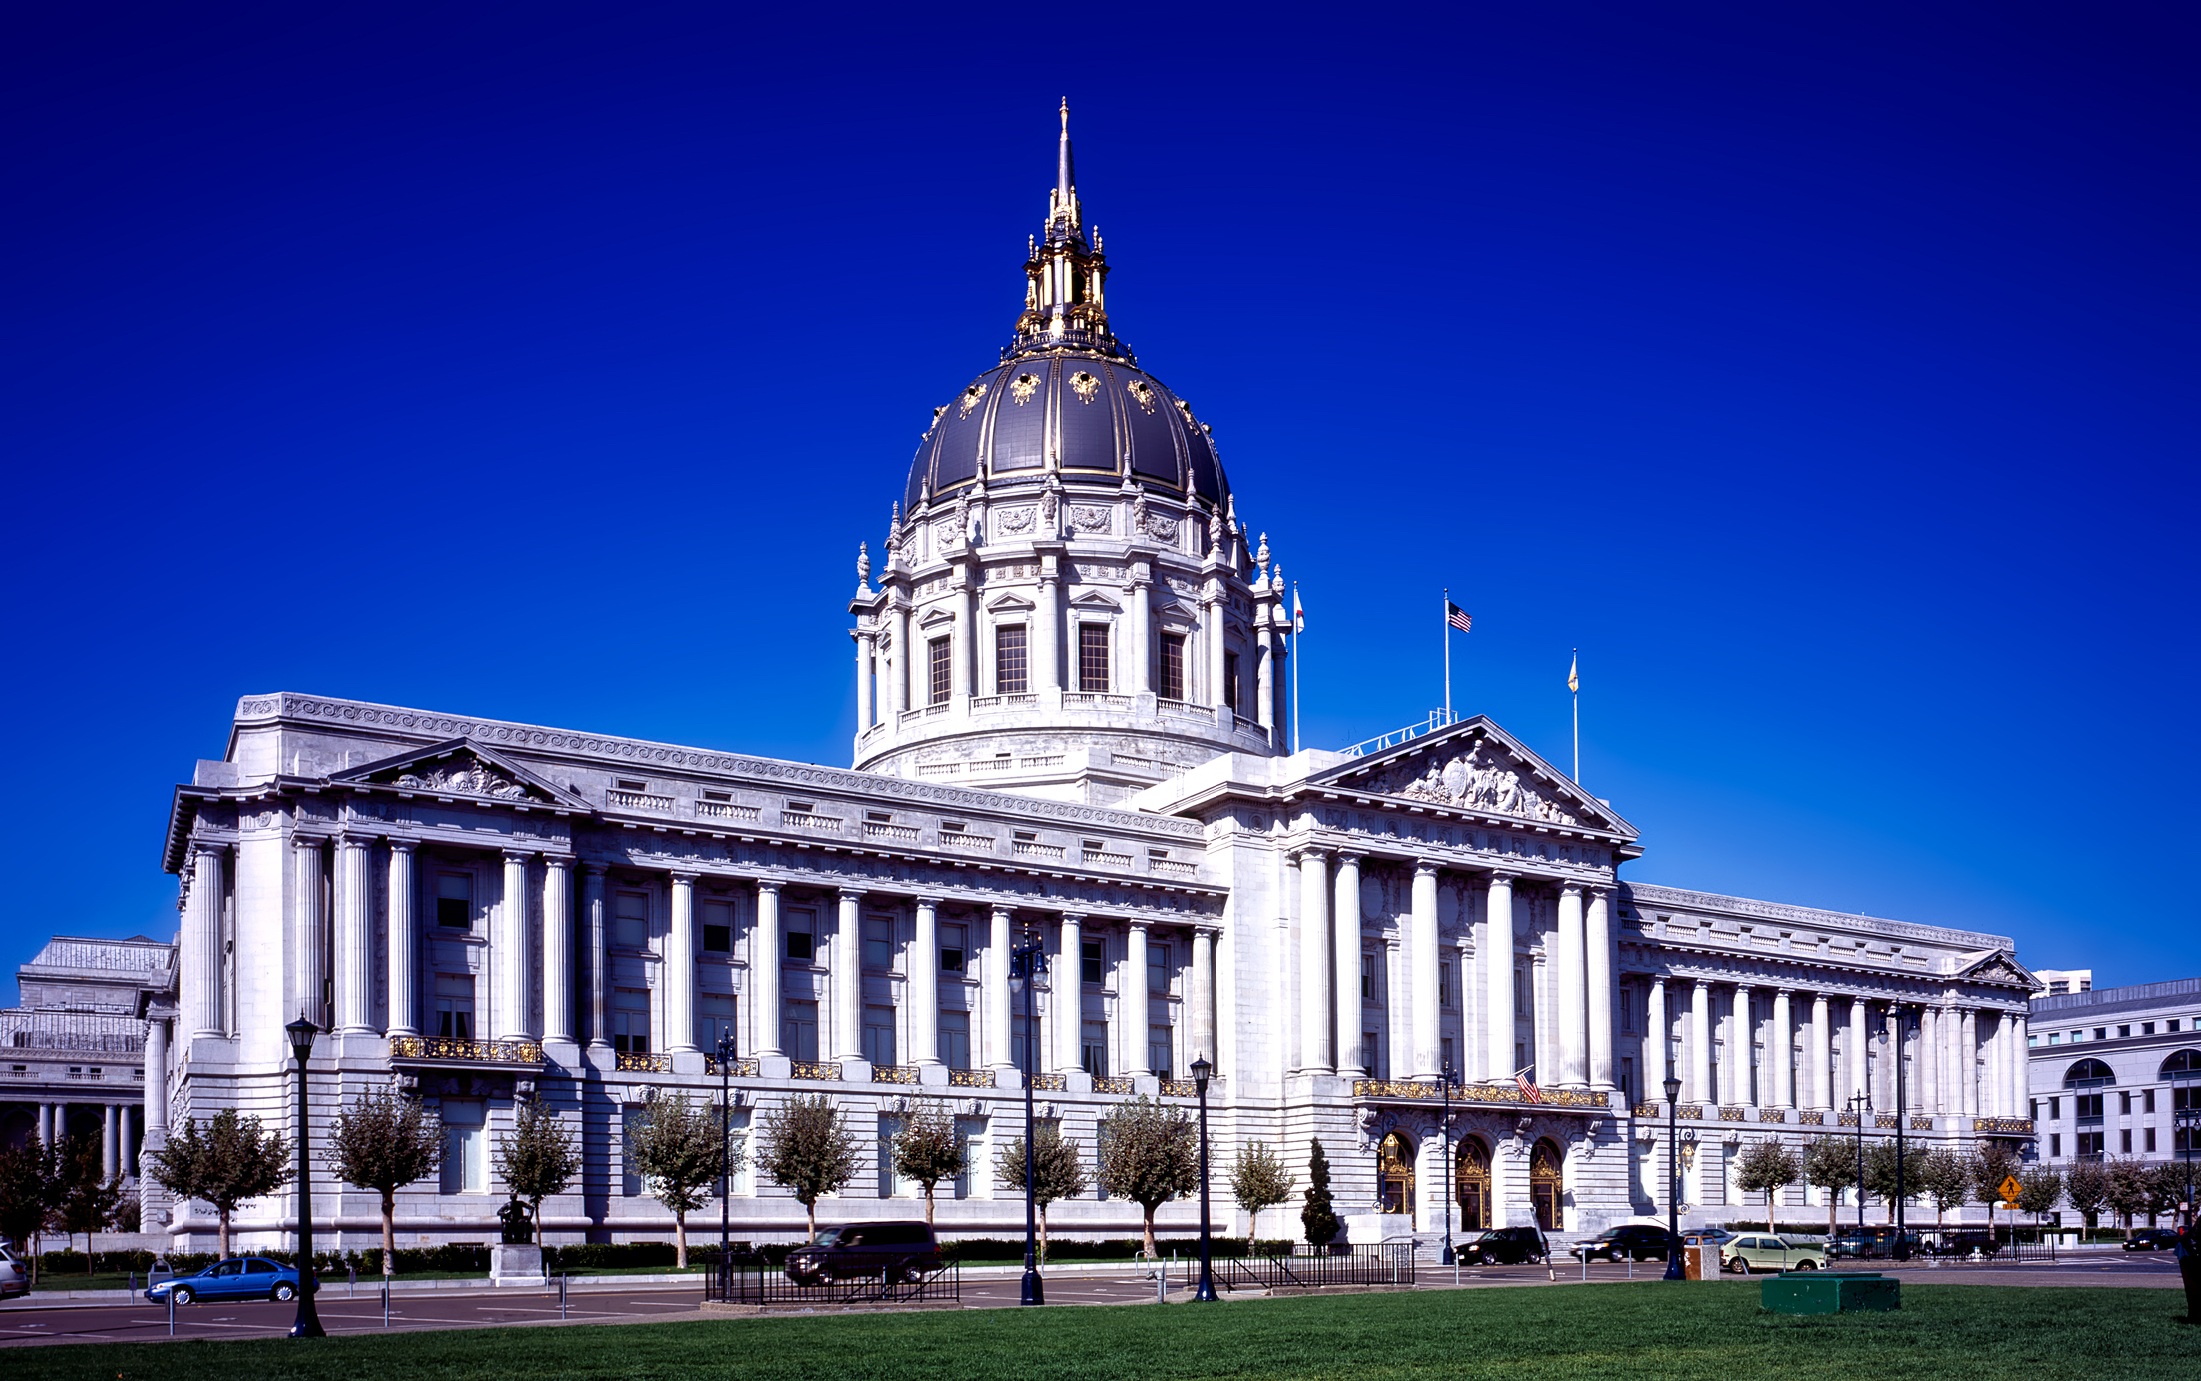
architecture, skyline, building, palace, city, urban, cityscape, downtown, san francisco, opera house, landmark, facade, church, cathedral, historic, california, place of worship, hdr, government, basilica, estate, destinations, city hall, classical architecture